Yoshi Tatsu

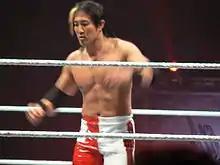
Tatsu in 2010

Tatsu was a WWE Pro for the fifth season of "NXT", also known as "NXT Redemption", and his Rookie was Byron Saxton. On the April 26 episode of "NXT", Tatsu was attacked by Saxton after Tatsu cost his match against Lucky Cannon. This caused tension between the two until the May 17 episode of "NXT", when Tatsu defeated Saxton. On the May 31 episode of "NXT", Saxton was the second rookie eliminated.